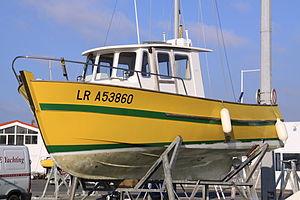
Un bateau de plaisance pour la pêche de loisir et la promenade sur cale sèche. Ce bateau (vedette) de plaisance est un Rhea 750 Timonier construit par Rhea Marine. La longueur de sa coque est de 7,50 mètres. Il est équipé d'un moteur de 250 CV. Port des Minimes, La Rochelle, Charente Maritime, France.
En France, le nom de quartier maritime était donné jusqu'au 31 décembre 2009 aux services déconcentrés de l'État placés sous l'autorité du ministre chargé de la mer.